McFarland, Kansas

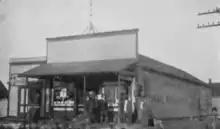
Noller store in McFarland, 1907

McFarland was established in June 1887 by S.H. Fairfield. It was named after J. N. McFarland, a Topeka, Kansas judge and member of the town company.